Satakarni

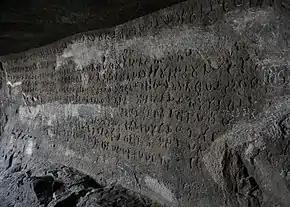
The Naneghat inscription. Dated to 70-60 BCE, it mentions reigning king Satakarni I, his queen Naganika, and his probable father Simuka.

The Naneghat inscription is thought to have been made during the reign of Satakarni I. According to the inscription, he married Nayanika (Naganika), daughter of the Maharathi Tranakayiro Kalalaya, scion of the Amgiya (Ambhiya) family. She wrote the Naneghat inscription, in which she describes Satakarni as "Lord of Dakshinapatha, wielder of the unchecked wheel of Sovereignty". The Naneghat inscription of Naganika suggests that Satakarni performed two horse sacrifices (Aswamedha), to proclaim his sovereignty.